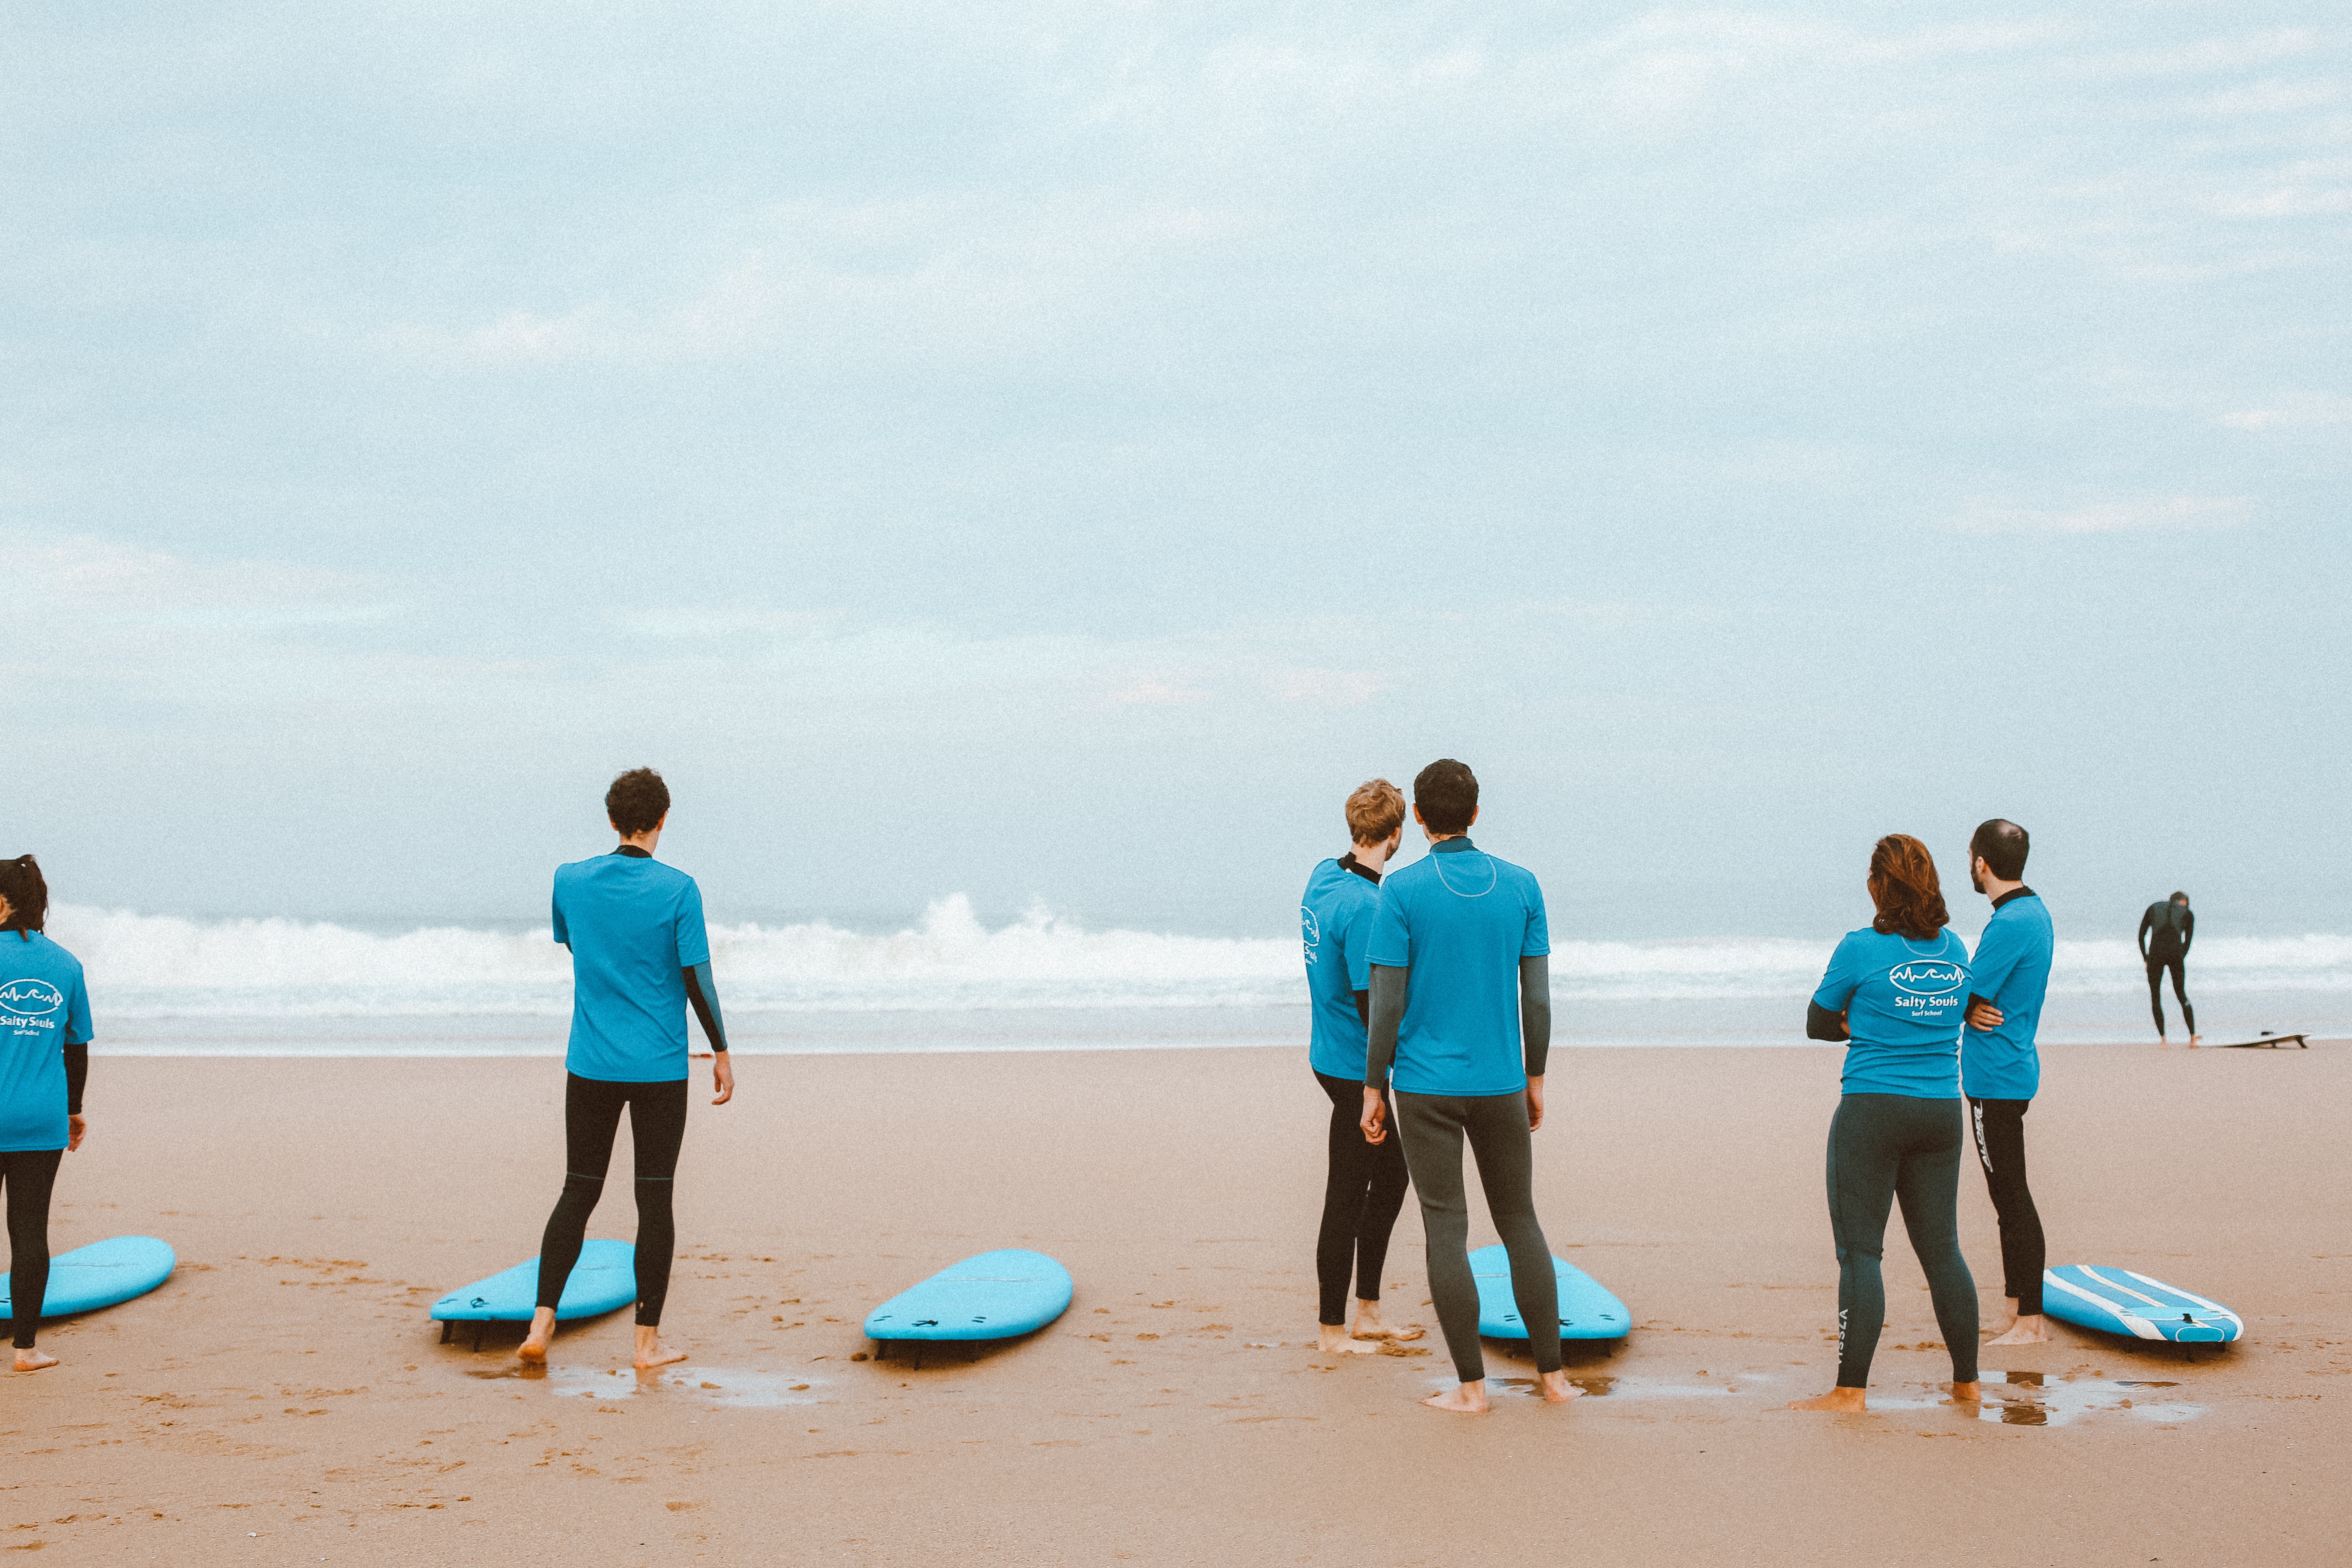
blue, vacation, water, surfing equipment and supplies, leisure, beach, fun, sand, tourism, summer, sea, ocean, surfboard, sky, material, wave, coastal and oceanic landforms, sports